Richard Barnett (politician)

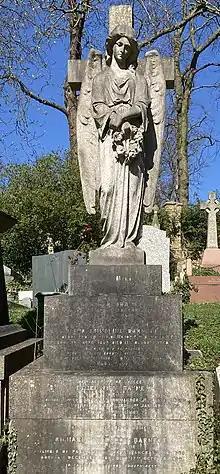
Family vault of Sir Richard Barnett in Highgate Cemetery

Barnett was the eldest son of Richard Barnett, a doctor of medicine of Ardmore, Holywood, County Down and his wife Adela "née" Whieldon. He was educated at Wadham College, Oxford, where he studied classics and law. He graduated with a BA Honours in jurisprudence in 1887 and an MA and Bachelor of Civil Law in 1889. While at university, he joined the Oxford University Volunteers, a volunteer unit of the Oxfordshire Light Infantry, in which he reached the rank of captain. From 1889 to 1897, he held a commission in the 22nd Middlesex Rifle Volunteers (The Rangers), with which he acted as musketry instructor.